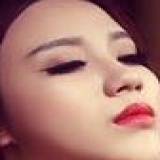
diễn viên Linh Miu